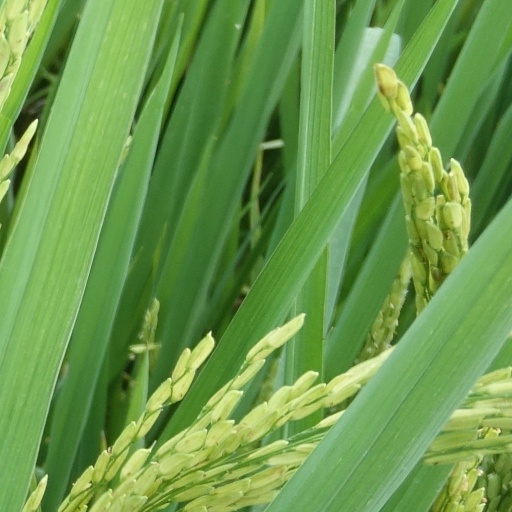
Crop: rice